Ness Islands

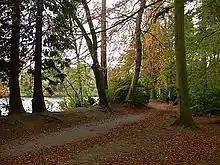
Ness Islands

The Ness Islands (Scottish Gaelic: Na h-Eileanan Nis) are situated on the River Ness, opposite the Bught Park, in the city of Inverness, Scotland. The first bridges to the islands were built in 1828; prior to their construction the only access to the islands was by boat. The original bridges were washed away in the flood of 1849 and were replaced in 1853-1854 by two suspension bridges designed by William Dredge.